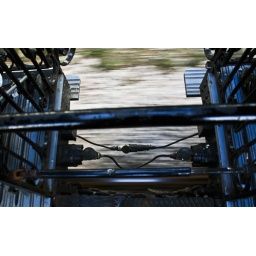
in between train cars